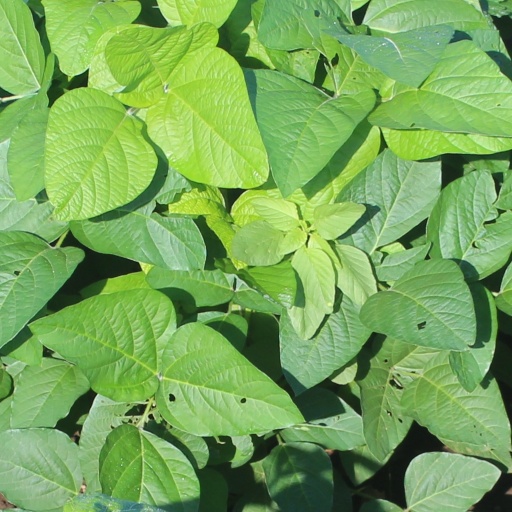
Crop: soybean